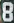
Number: 8